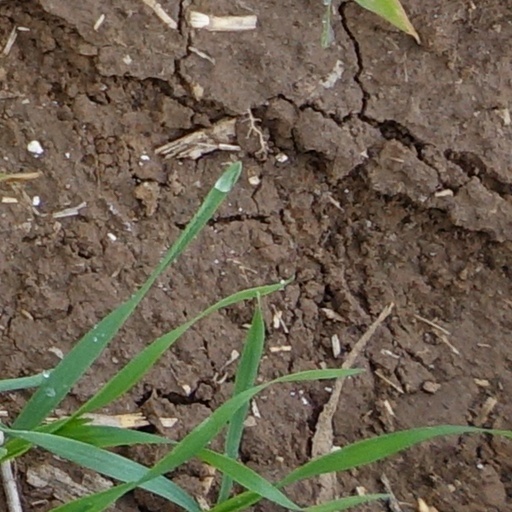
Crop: wheat